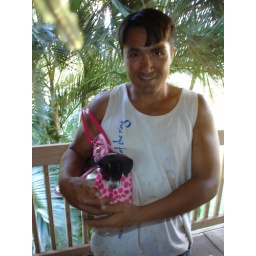
How Cute! He loves his pink bag by the way!